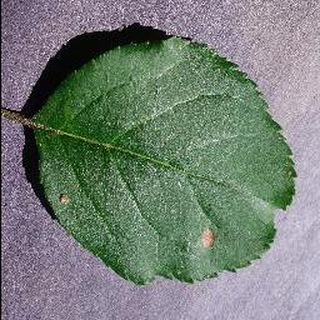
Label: apple_black_rot